Argentina and the World Bank

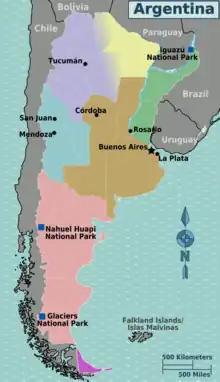
Map of Argentina

Argentina has a longstanding relationship with the World Bank. Argentina has one of the biggest economies in Latin America and is rich in natural resources, which could play a large part in its future economic development.